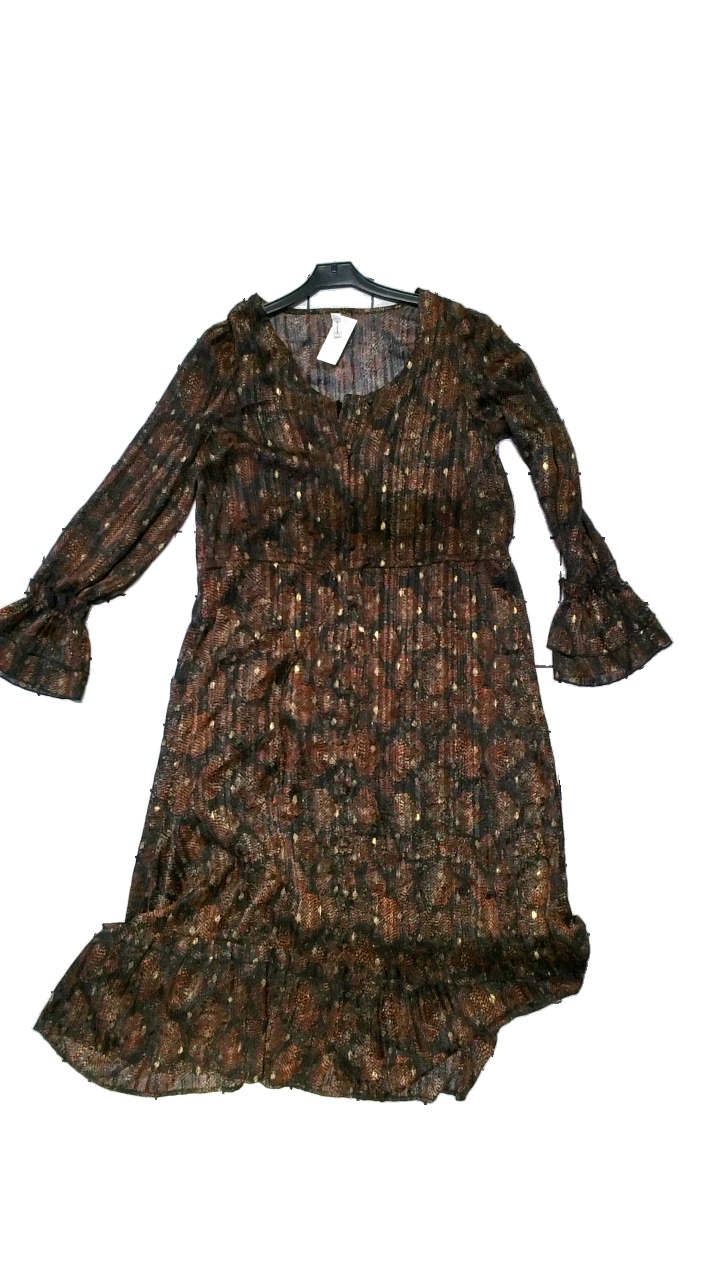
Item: Dress (Ladies)
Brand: Soya/soyaconcept
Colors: Multicolor, Brown, Black
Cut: Long, Loose
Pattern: Glitter
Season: All
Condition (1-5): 5
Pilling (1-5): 5
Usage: Reuse
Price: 50-100